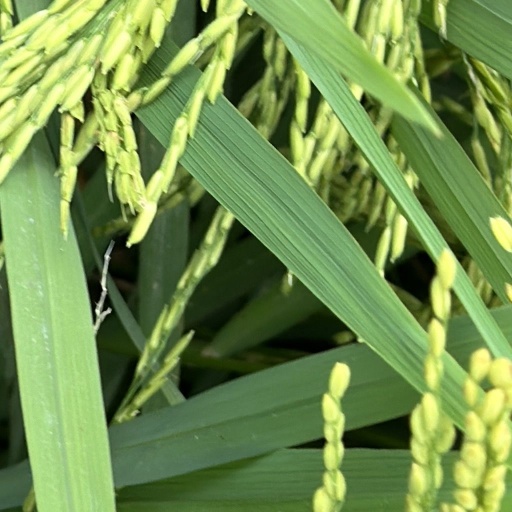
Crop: rice